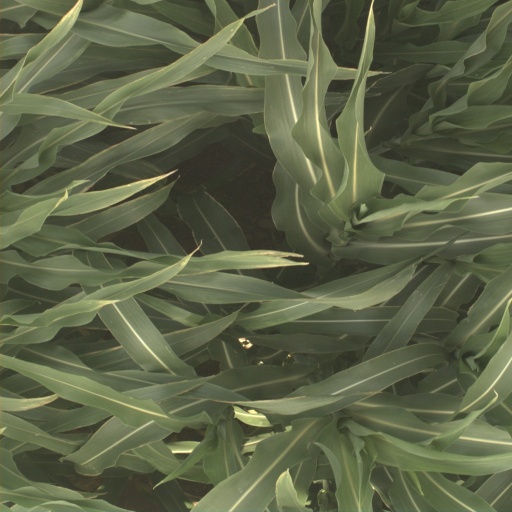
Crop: sorghum